Momosuke Fukuzawa

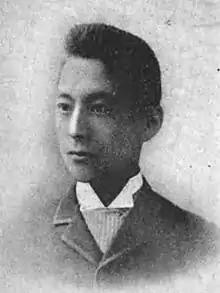
Momosuke Fukuzawa at a young age

While at Keio he became known as “the pretty boy from Kawagoe who is tougher than he looks,” for being able to fend off his samurai-born classmates despite his delicate features. While at Keio he formed relationships with Sadayakko, the most famous geisha in the city, and with the university's founder Yukichi Fukuzawa.